Rosemary Clooney

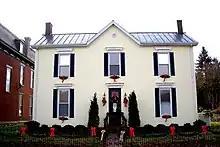
Rosemary Clooney's Riverside Home, Augusta, Kentucky

Clooney lived for many years in Beverly Hills, California, in the house formerly owned by George and Ira Gershwin at 1019 North Roxbury Drive. It was sold to a developer after her death in 2002, and has since been demolished. In 1980, she purchased a second home on Riverside Drive in Augusta, Kentucky, near Maysville, her childhood hometown. Today, the Augusta house serves as a historic house museum, allowing visitors to view collections of her personal items and memorabilia from many of her films and singing performances. Clooney also maintained an apartment in the early 1960s at the Winslow Hotel on Madison Avenue (now demolished).